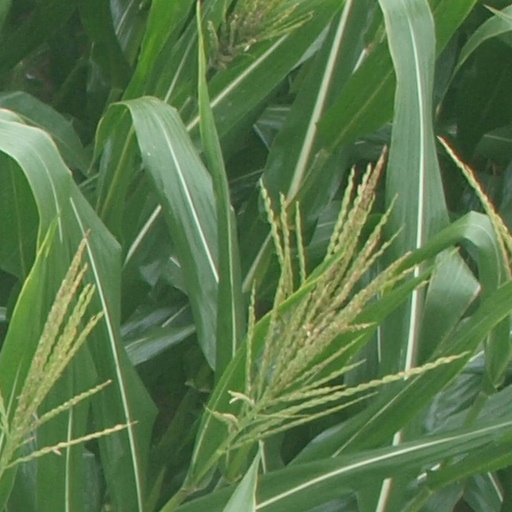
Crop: maize; corn